BMW IIIa

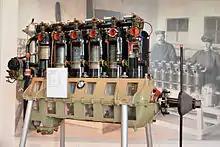
BMW IIIa at the Luftwaffenmuseum

The ability to gain power at higher altitudes was why this engine had unique superiority in air combat. It was primarily used in the Fokker D VII and in the Junkers Ju A 20 and Ju F 13. When equipped with the BMW IIIa engine, the Fokker D VII could outclimb any Allied opponent it encountered in combat. Highly maneuverable at all speeds and altitudes, it proved to be more than a match for any of the British or French fighter planes of 1918. The water-cooled in-line 6-cylinder engine's reputation grew very quickly after its abilities were proven in air combat by "Jasta 11", the "Red Baron's" squadron. Ernst Udet, squadron leader of Jasta 11 in World War I, acknowledged the outstanding performance of the BMW IIIa engine: